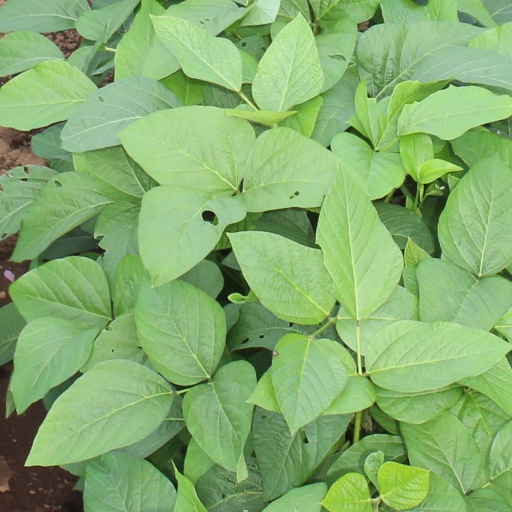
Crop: soybean